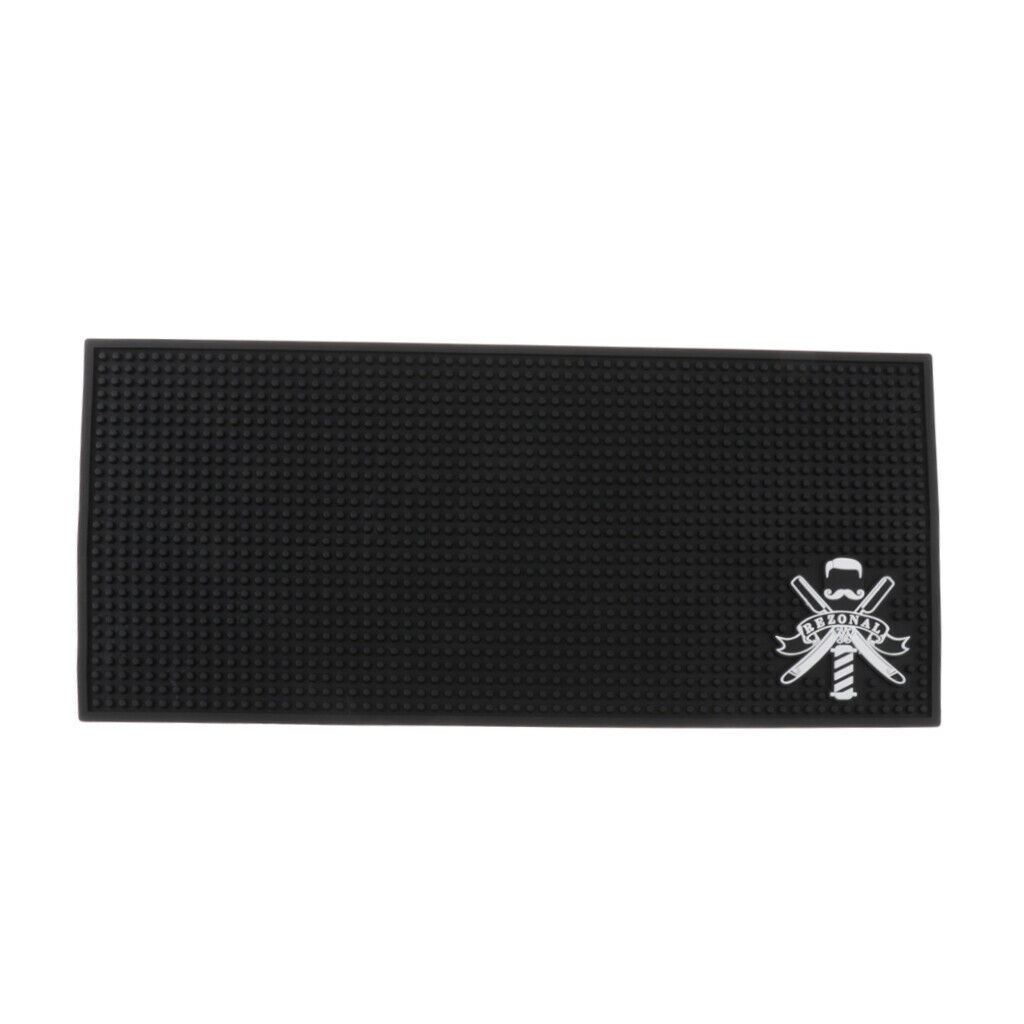
Silicone Antiskid Mat Cushion Salon Hairdresser Tools Non-slip Pad Black
ITEM NAME:Silicone Antiskid Mat Cushion Salon Hairdresser Tools Non-slip Pad Black img *{margin:0;padding:0;.1 Piece Silicone Mat. â—Made of quality silicone material, Good elasticity, good abrasion resistance and good water resistance, having great anti-slip performance. Material: Silica Gel. â—With super traction, Stays Put on All Surfaces - You will never experience it sliding or slipping around any surface you will use it on, including the glass surface.
Brand: O2INEW
Category: Health & Beauty > Personal Care > Cosmetics > Cosmetic Tools